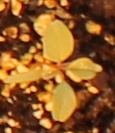
Label: Palmer Amaranth